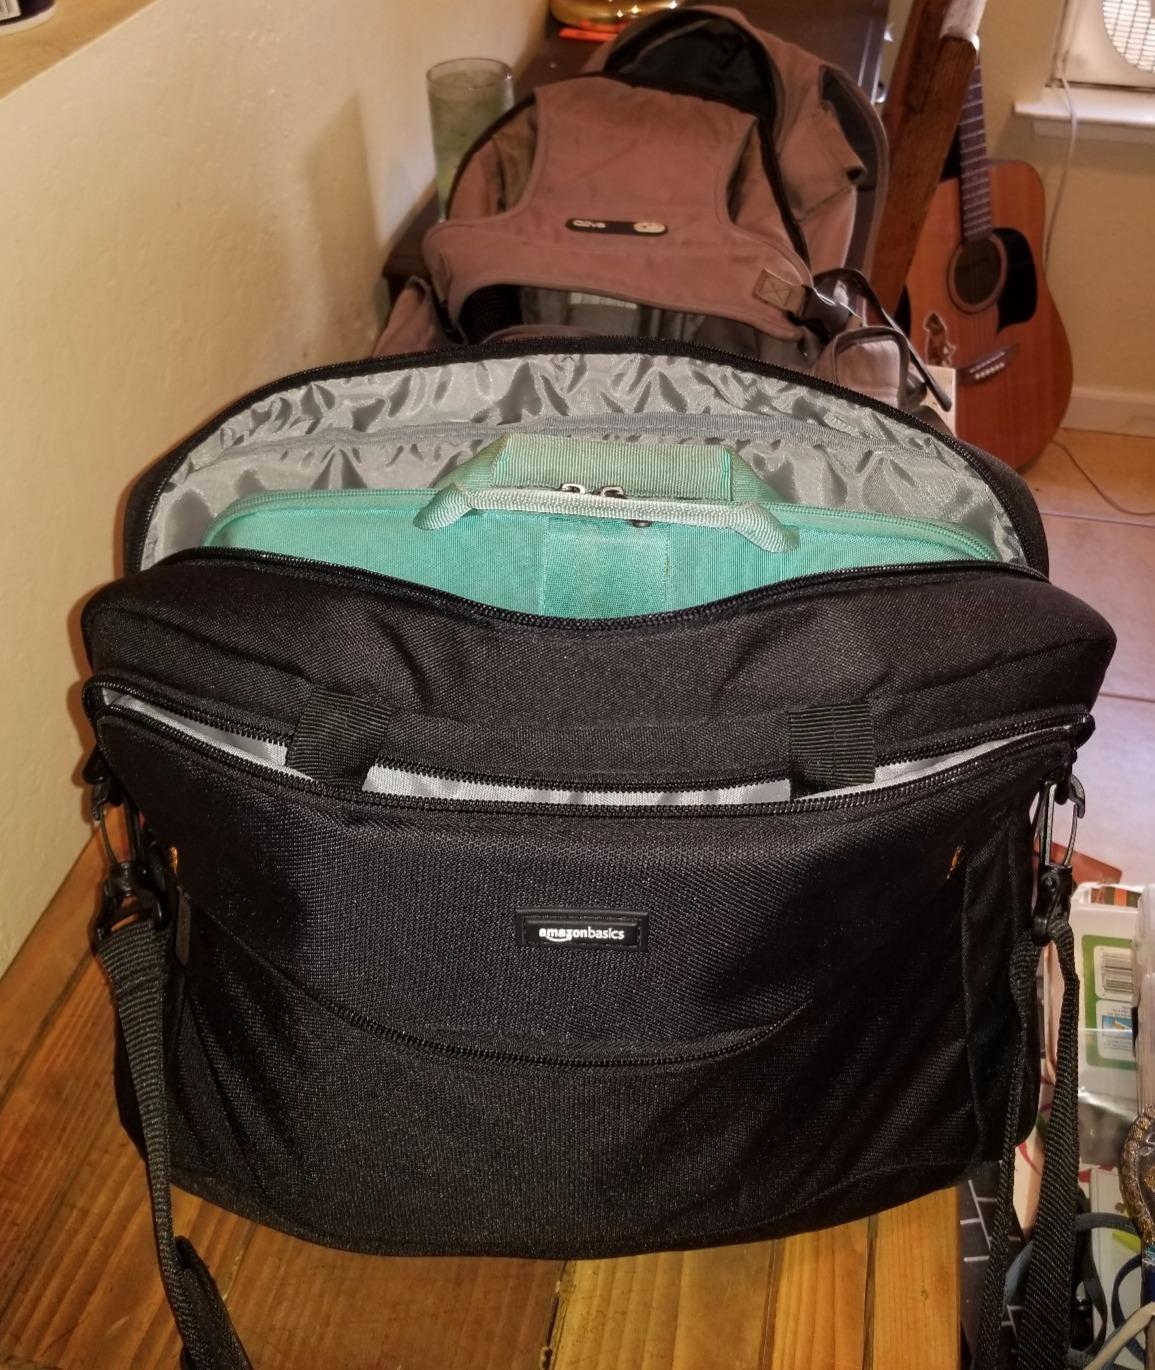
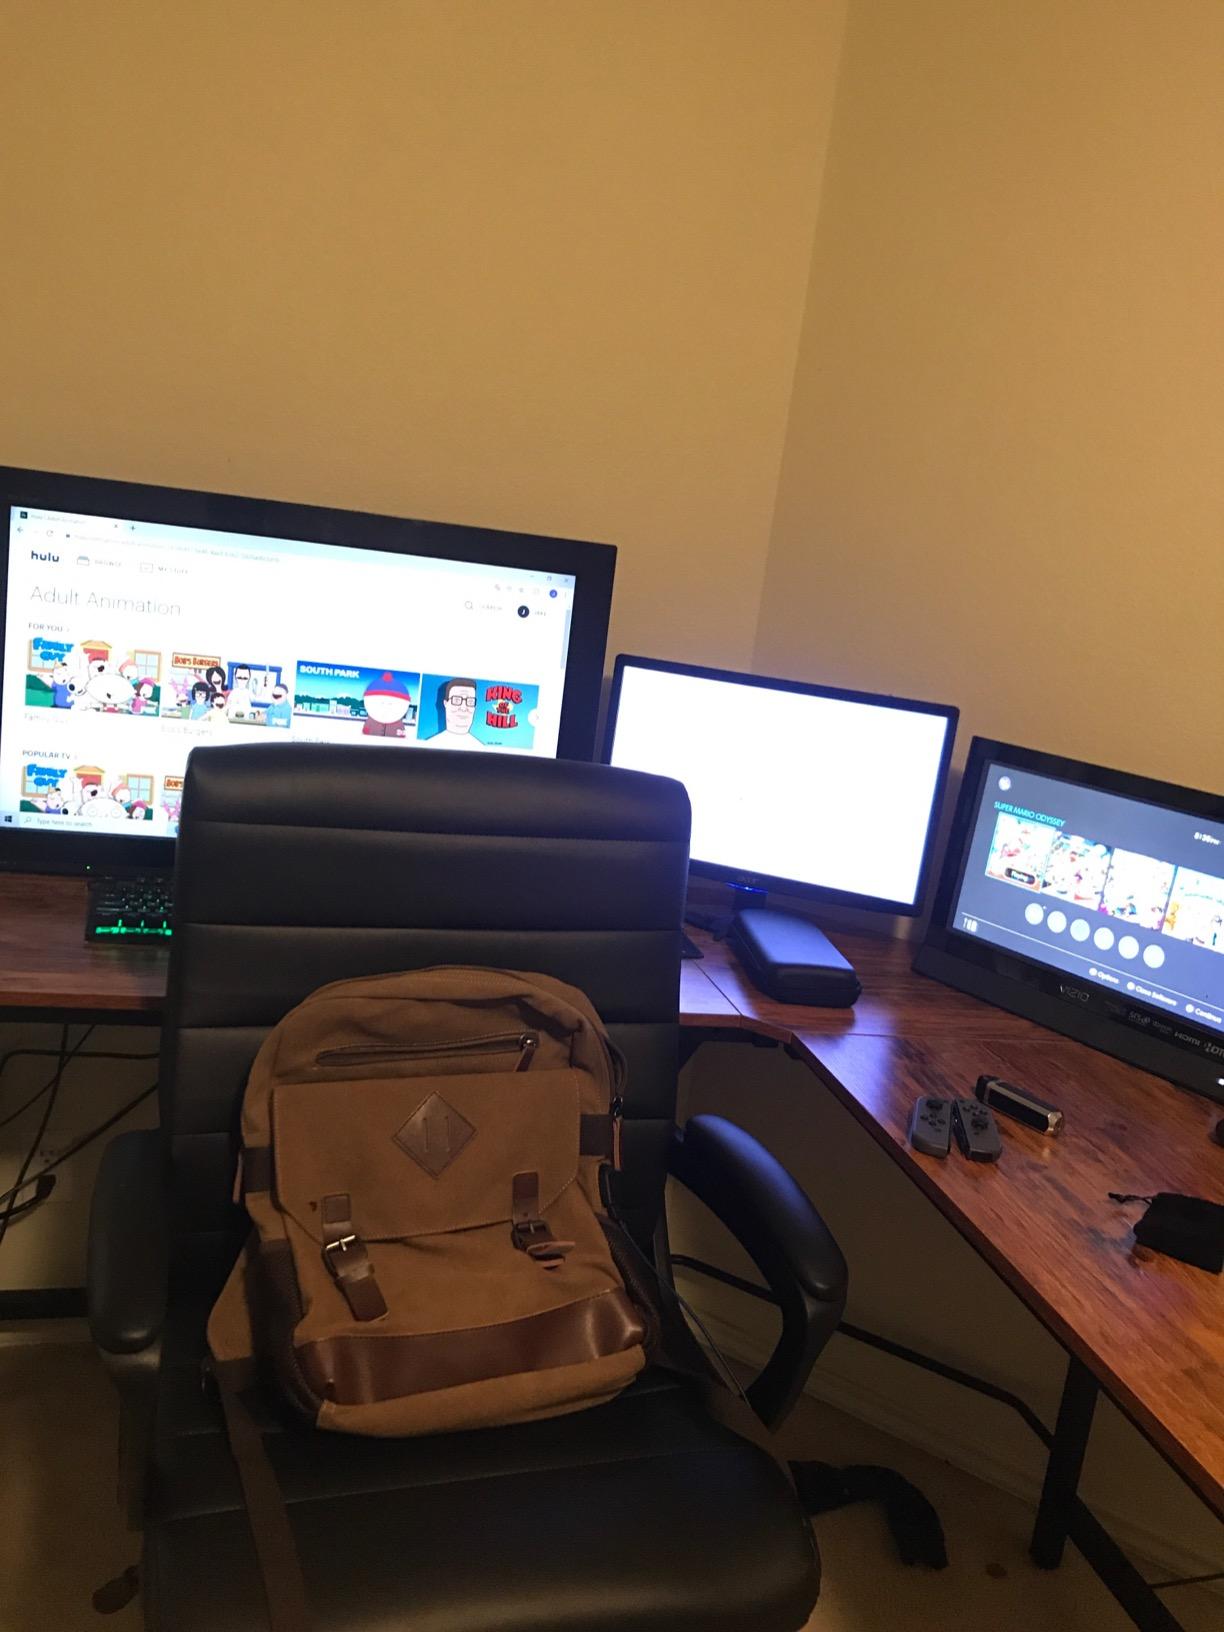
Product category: bag
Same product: no